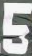
Number: 5